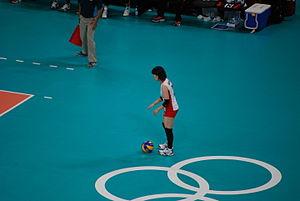
Hitomi Nakamichi est une ancienne joueuse de volley-ball japonaise née le 18 septembre 1985 à Jōyō. Elle mesure 1,59 m et jouait au poste de passeuse. Elle a totalisé 87 sélections en équipe du Japon.